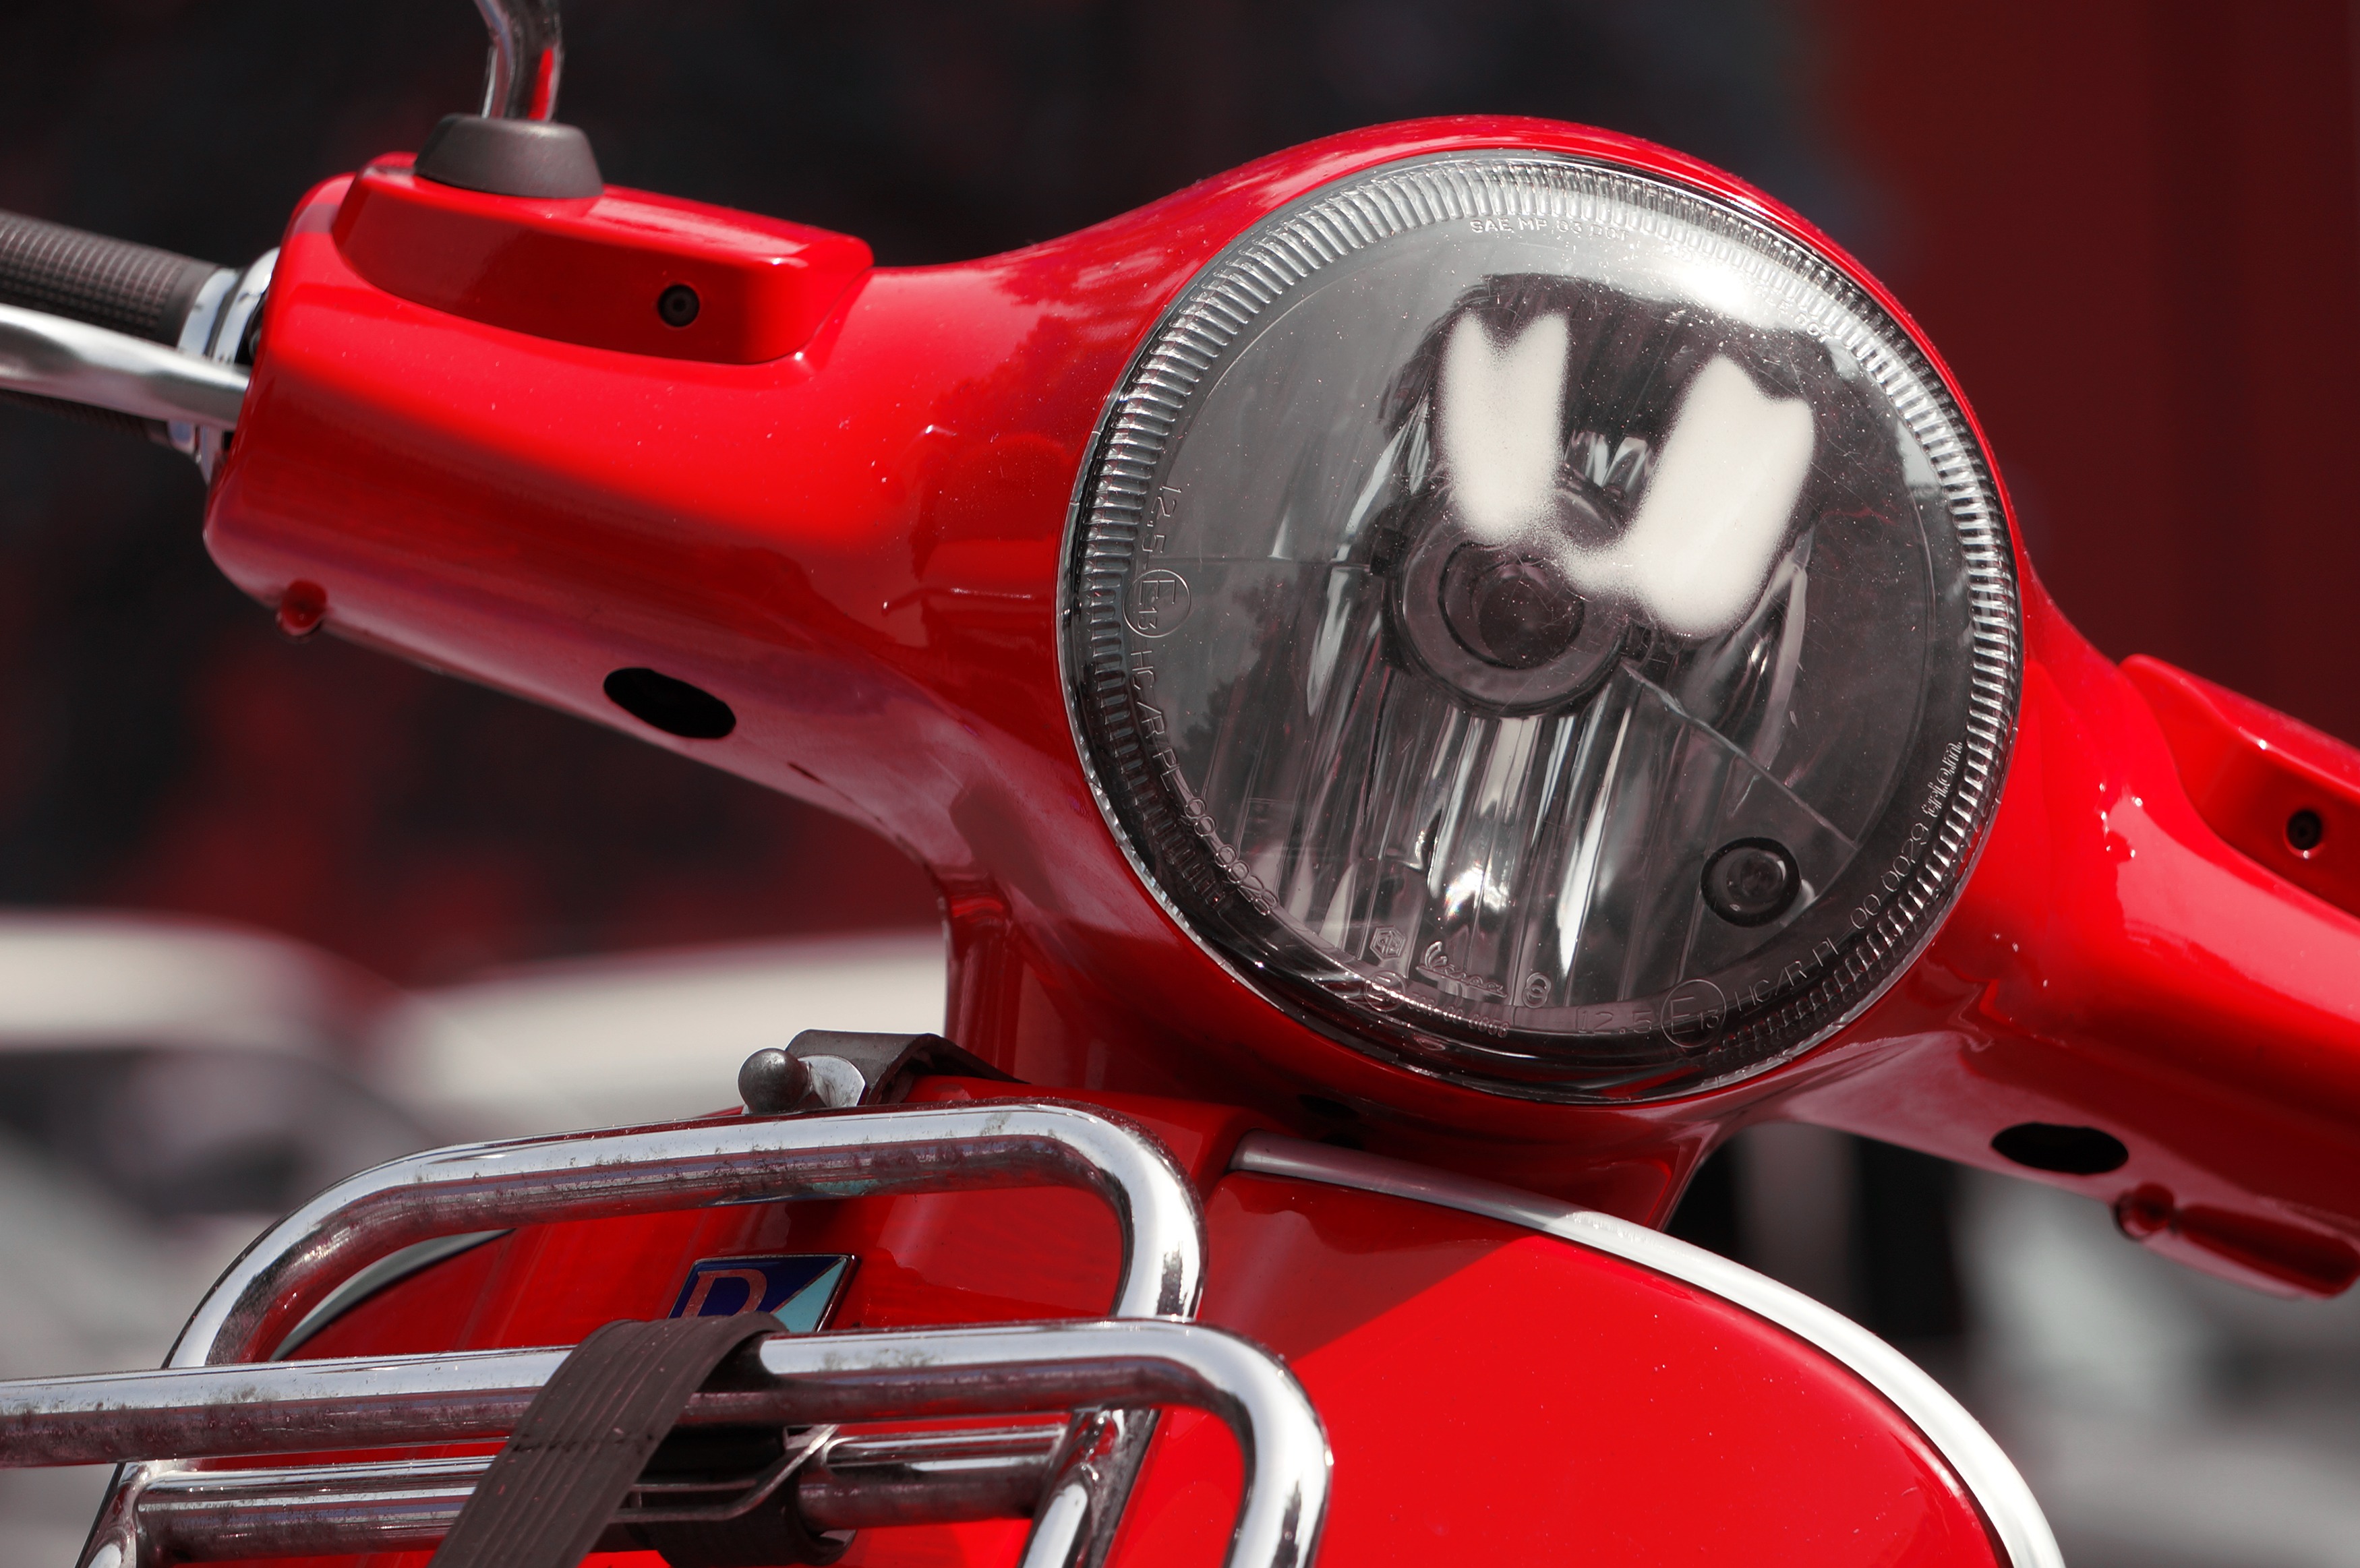
car, wheel, old, bicycle, red, vehicle, motorcycle, spotlight, motor scooter, scooter, handlebars, vespa, roller, front headlight, automobile make